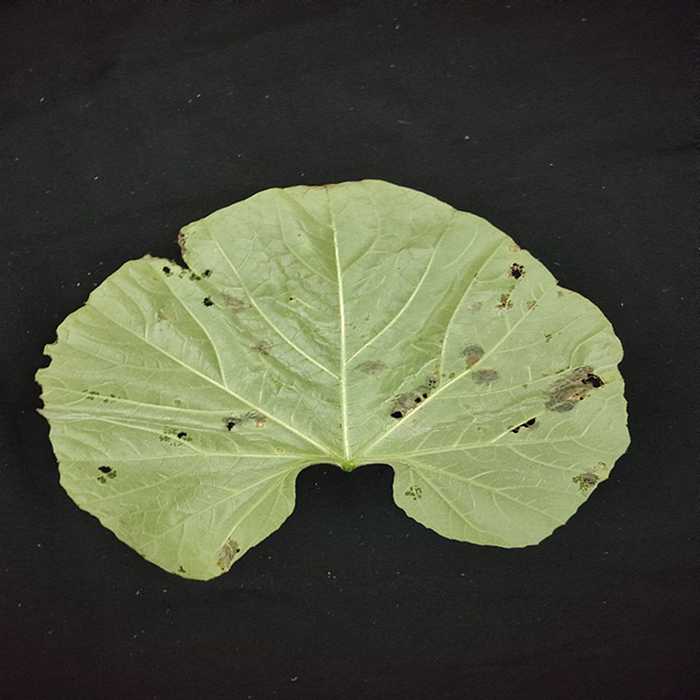
Plant: Bottle gourd
Label: Anthracnose